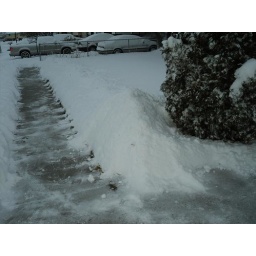
This is the sidewalk in front of our house